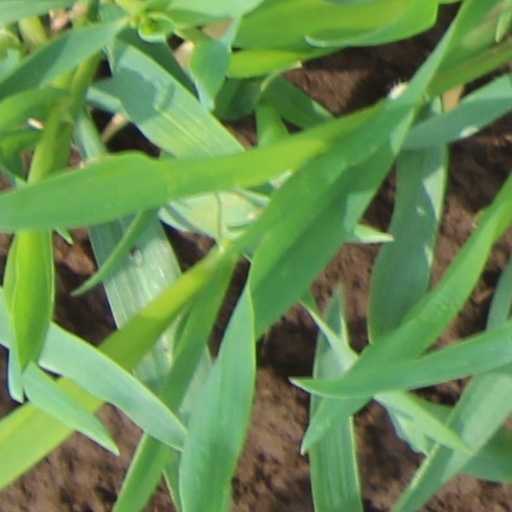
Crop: wheat